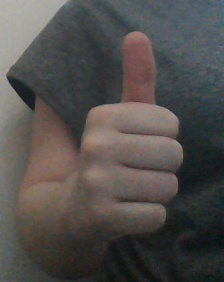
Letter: aleff